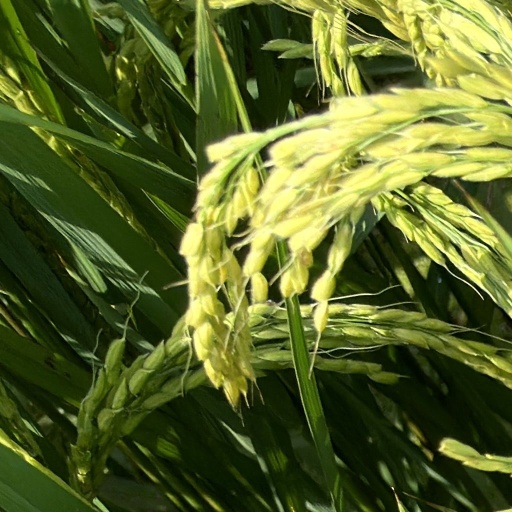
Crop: rice